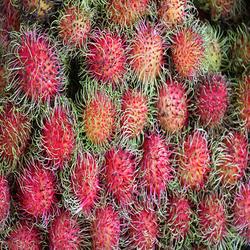
Label: Rambutan